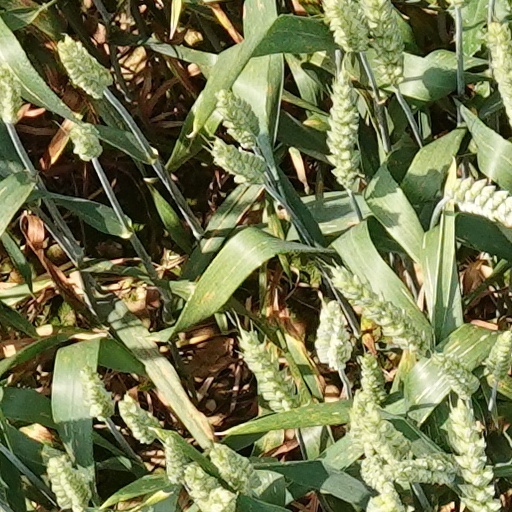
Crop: wheat